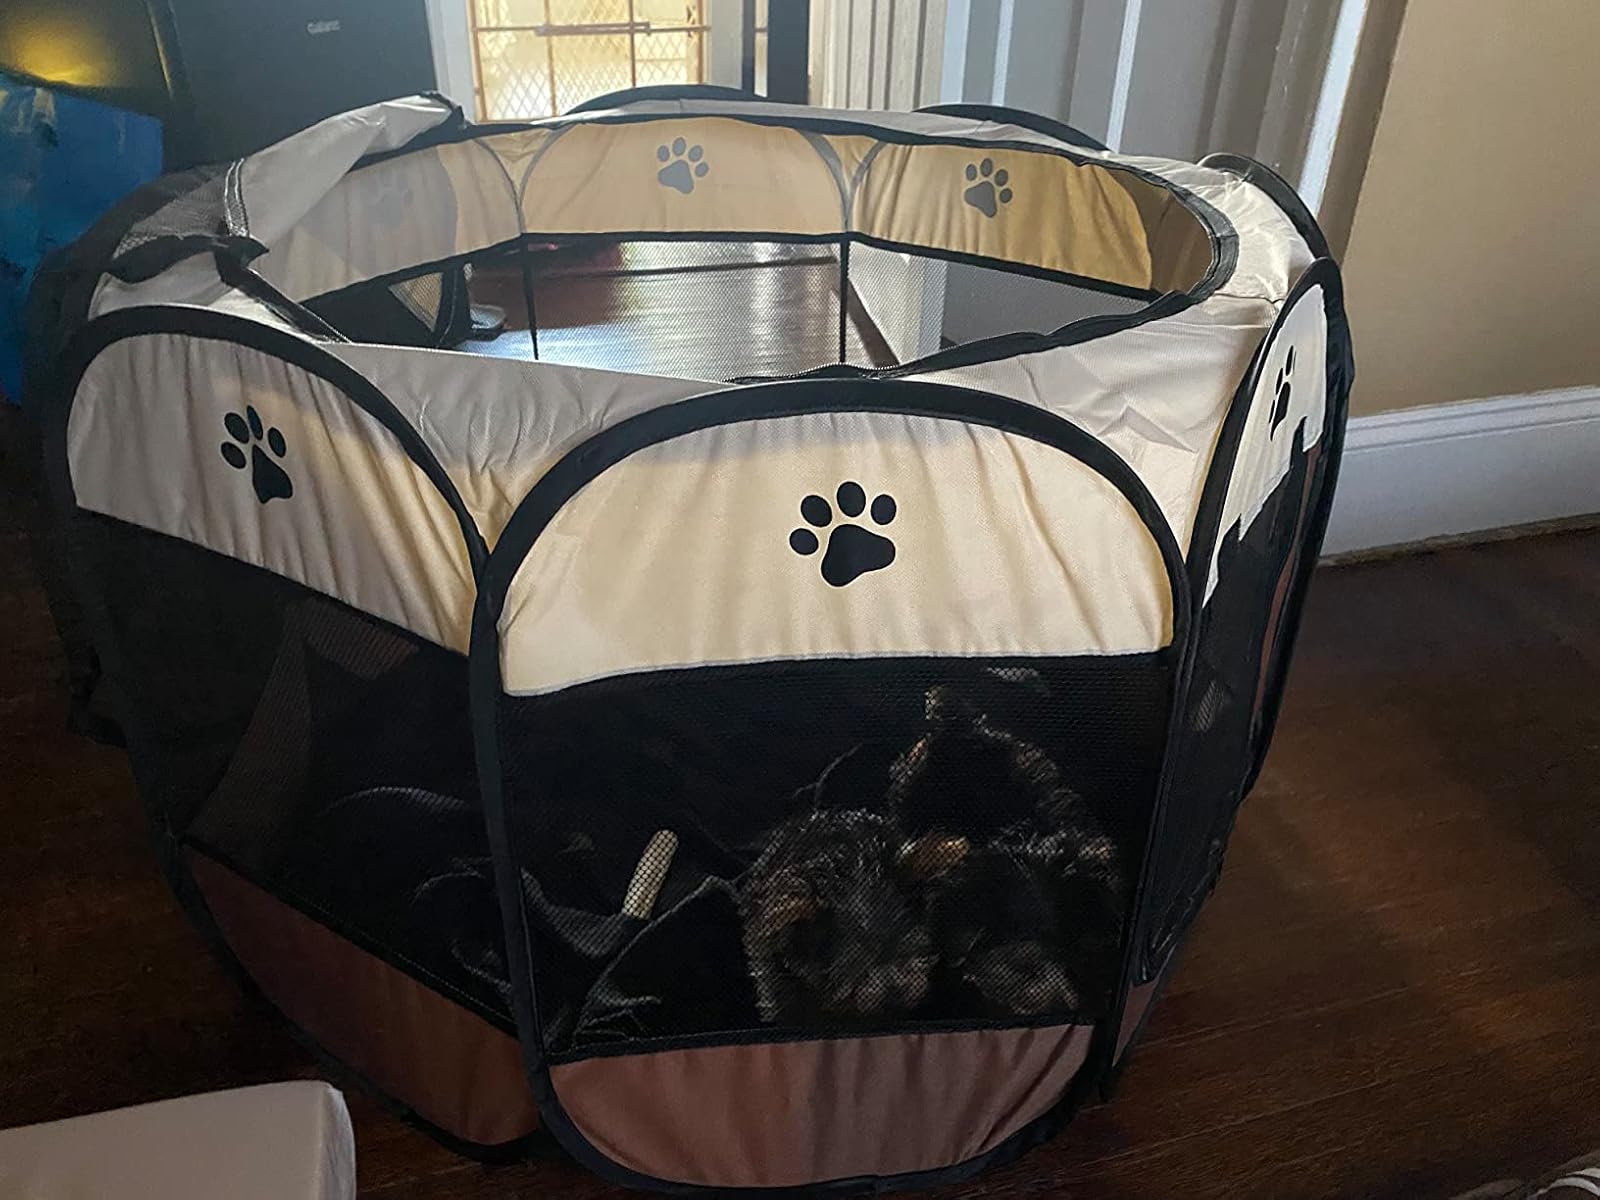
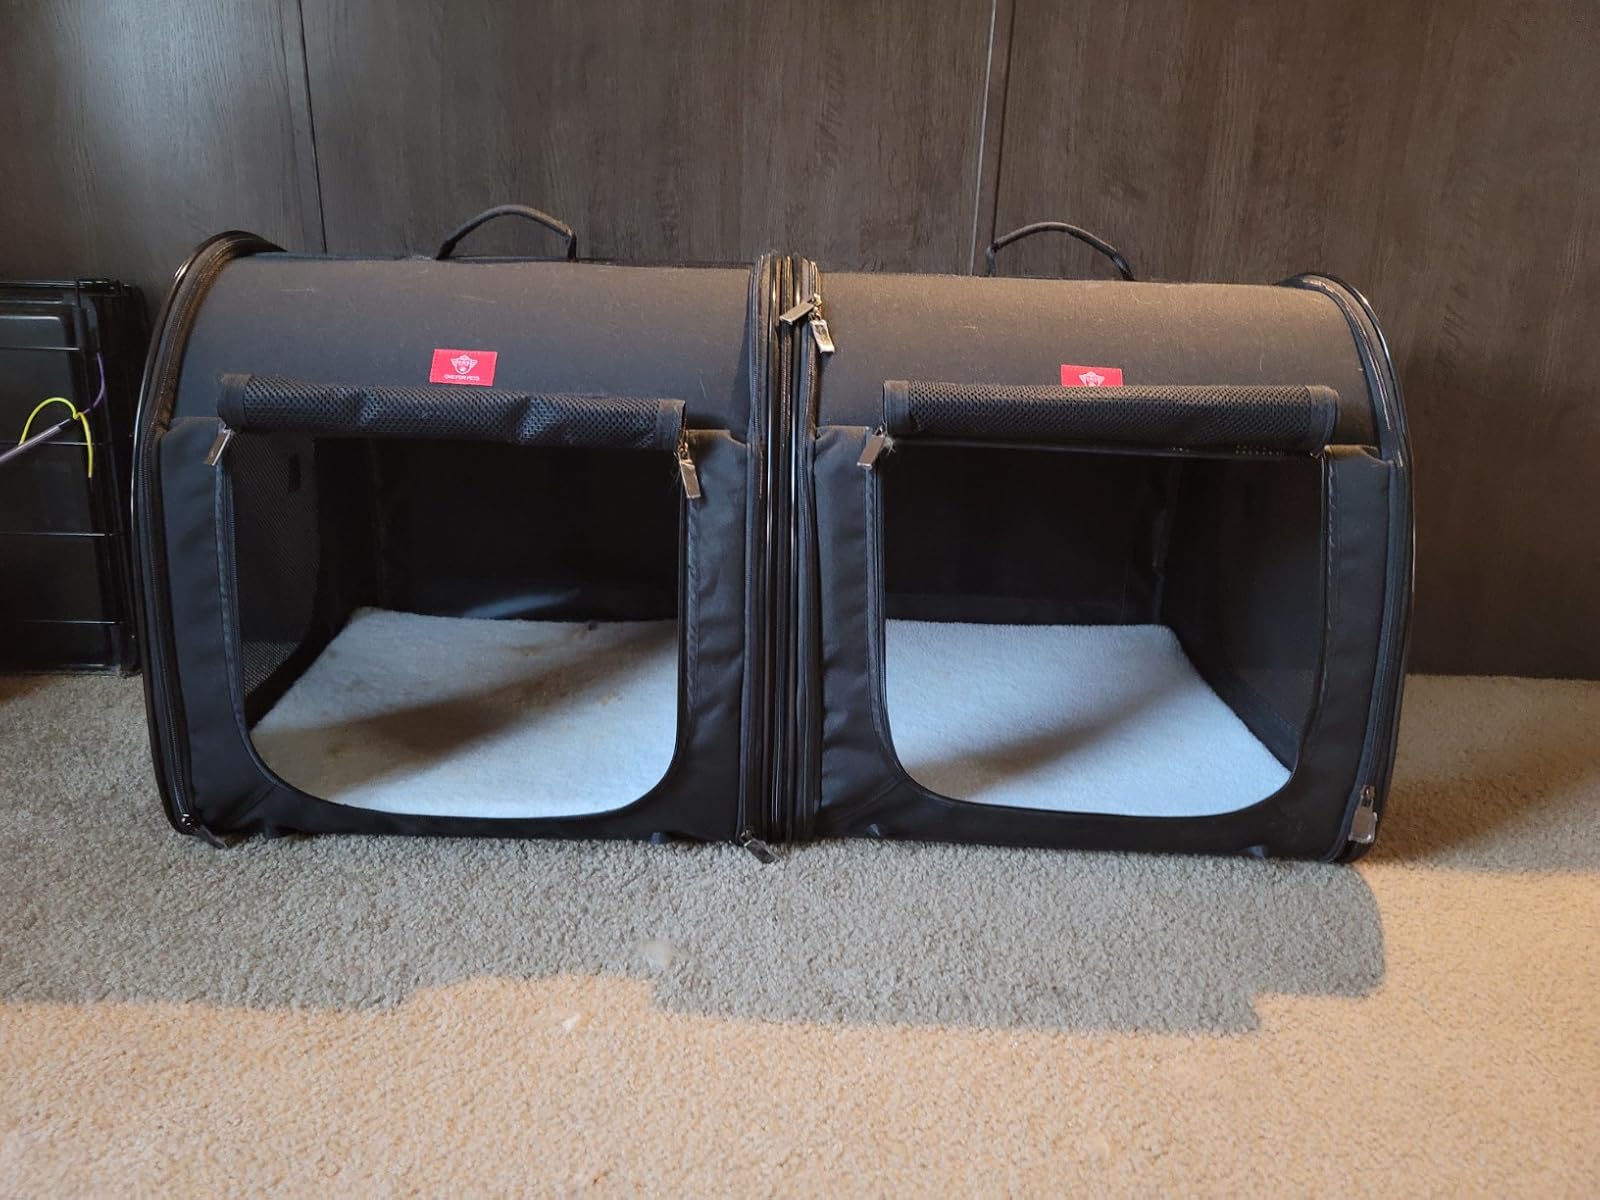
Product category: items_kennel
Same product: no